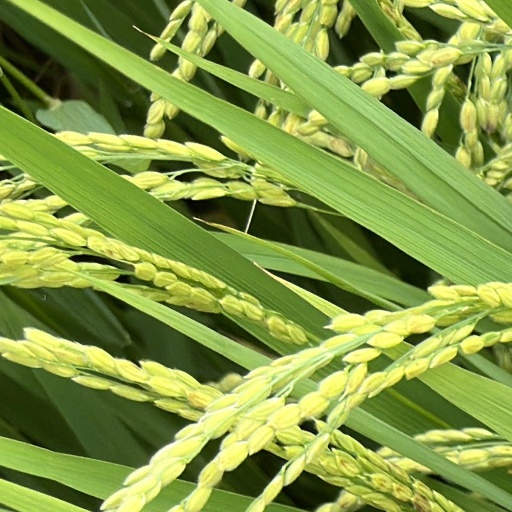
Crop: rice